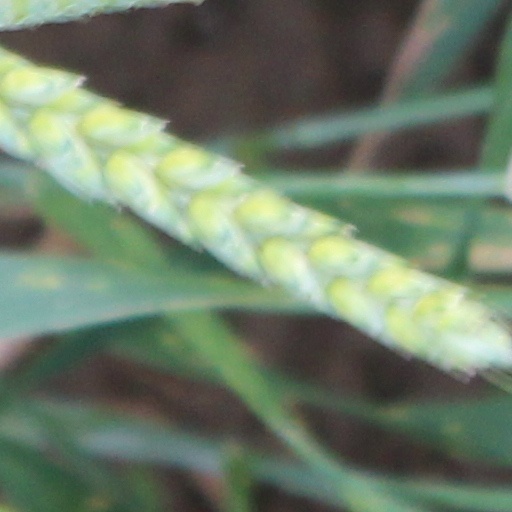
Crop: wheat